Arthur Koestler

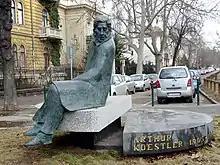
Arthur Koestler statue in Budapest

Koestler embraced a multitude of political, as well as non-political issues. Zionism, communism, anti-communism, voluntary euthanasia, abolition of capital punishment, particularly hanging, and the abolition of quarantine for dogs being reimported into the United Kingdom are examples.